Villa Pueyrredón

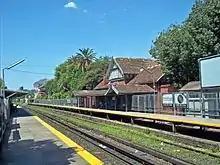
Pueyrredón Station

The district's name originated from a station of the Central Argentine Railway (today part of the Mitre Line) called "km 14". In 1907, it received the name of "Pueyrredón" in honour of the illustrious Brigadier Juan Martín de Pueyrredón. Since the railroad provided the area with its main transportation connections, the station became the neighbourhood's official namesake, and "Villa Pueyrredón" was established in 1923.